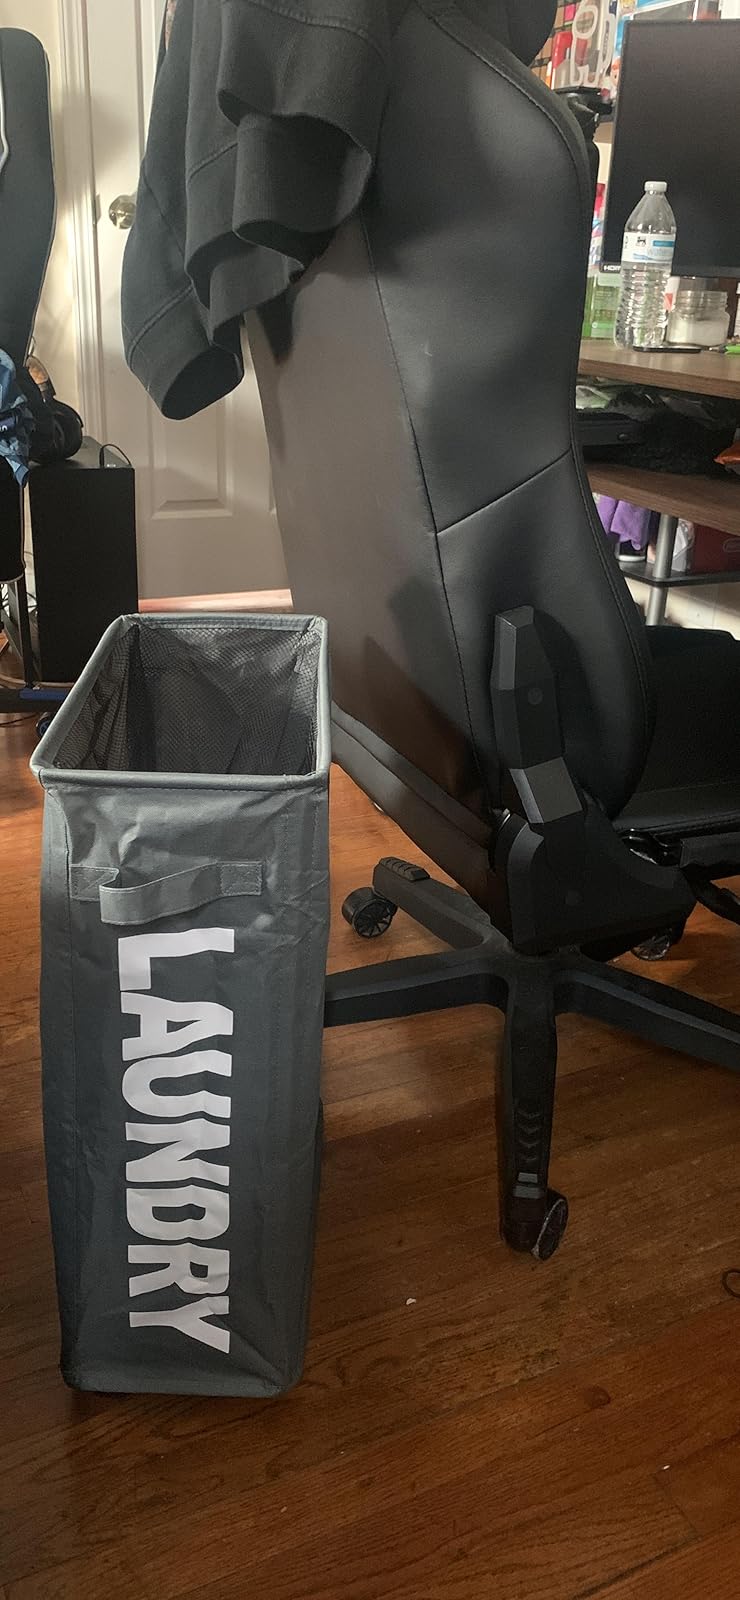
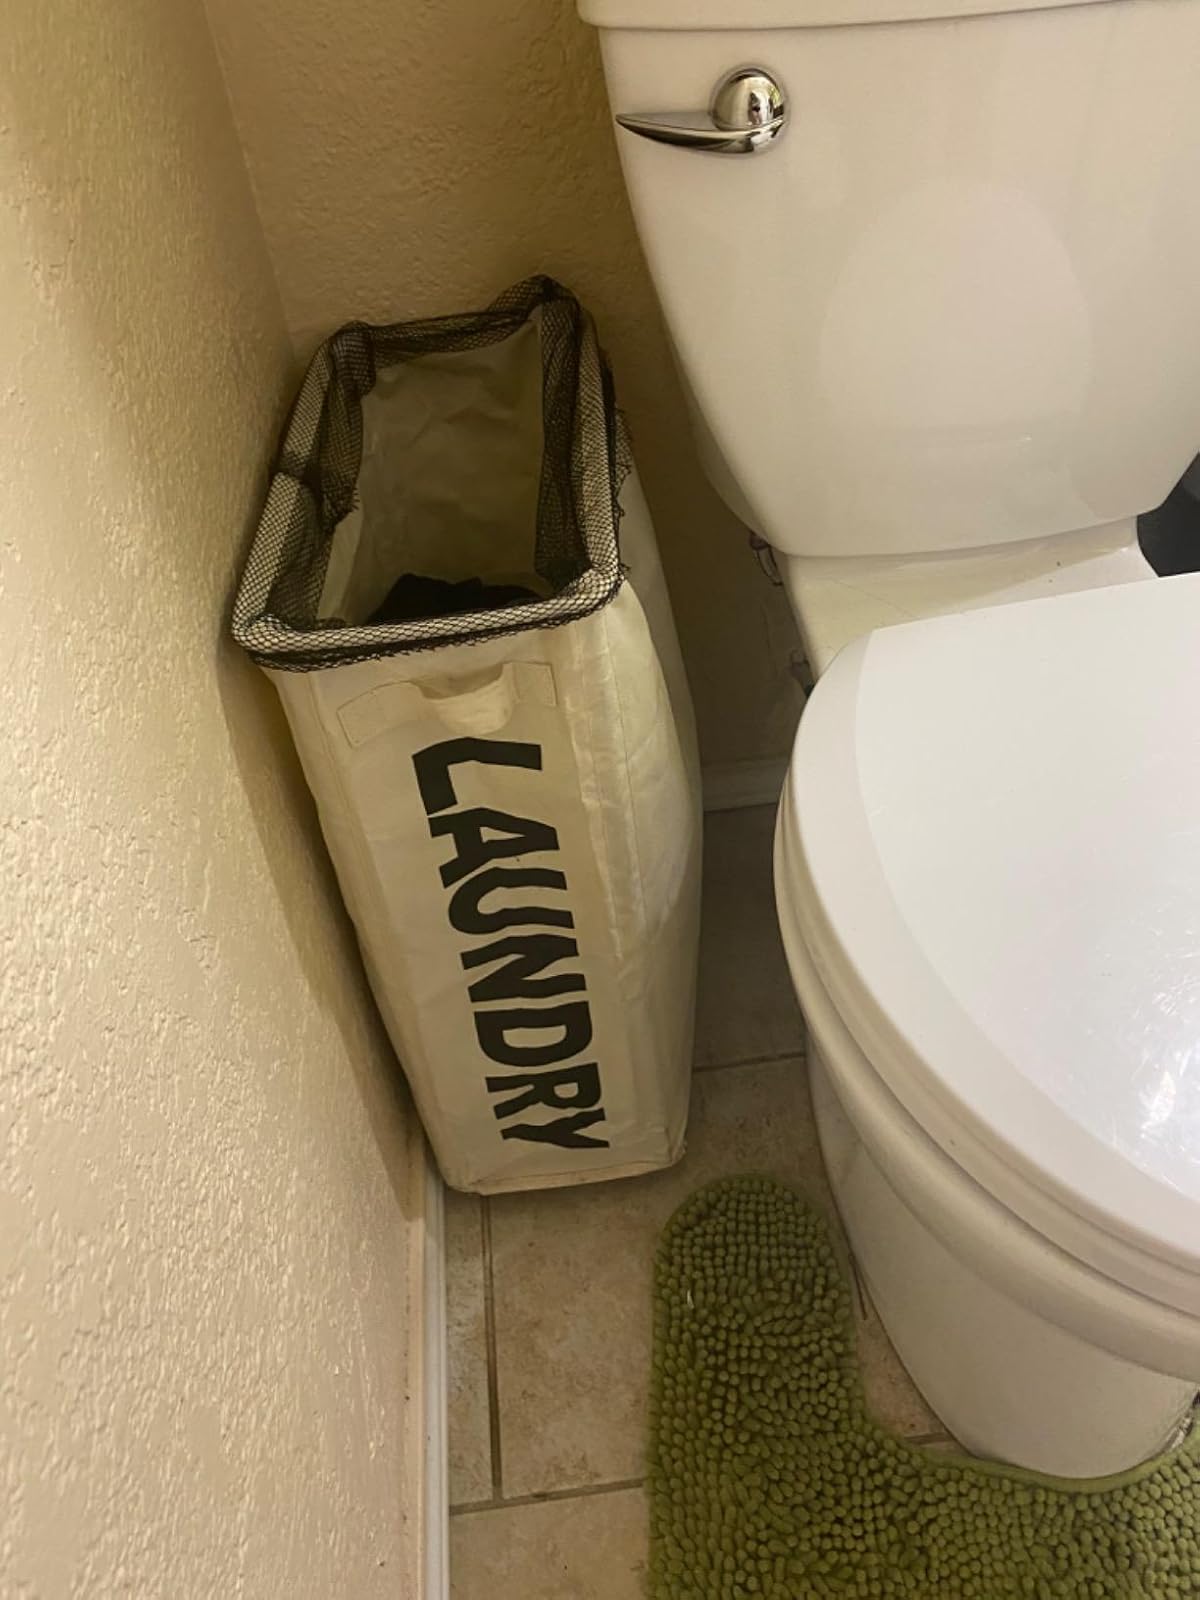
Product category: items_hamper
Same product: no